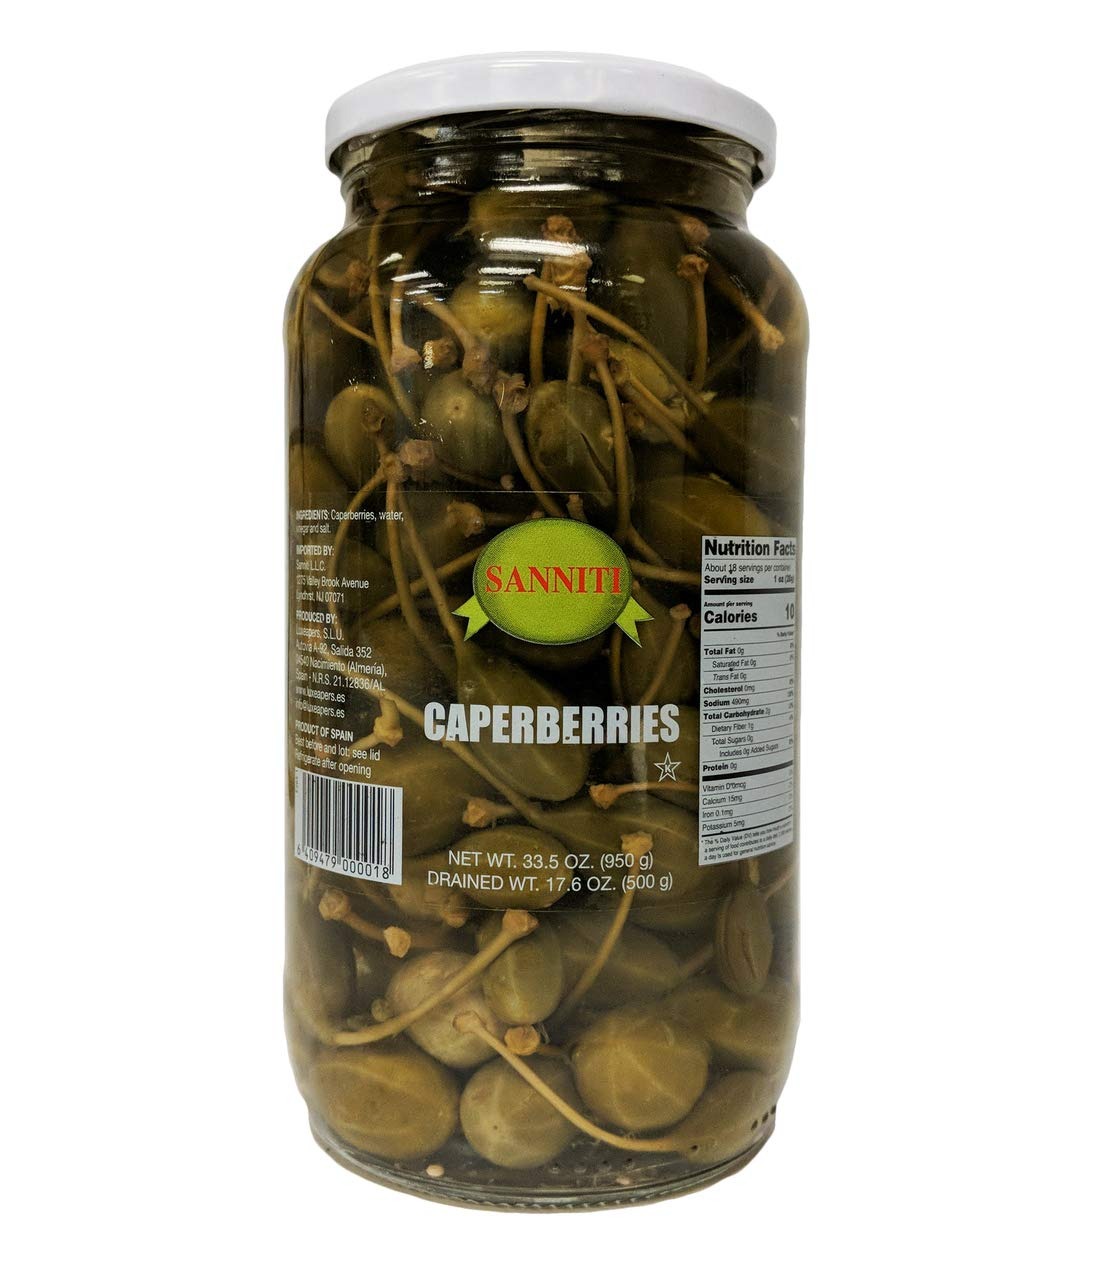
Item Name: Sanniti Spanish Caperberries (Caper Berries) in Vinegar and Salt Brine - 33.5 oz
Bullet Point 1: Product of Spain
Bullet Point 2: Sanniti Caper Berries are the mature version of Sanniti Capers; Capers are the small buds harvested from the plant before they are allowed to grow; Sanniti Caper Berries are the fruit that ultimately come of the plant; They are salty and sour, with a taste similar to olives—a Mediterranean delicacy; As with Capers, Caper Berries can serve as a wonderful part of an appetizer or an entree
Bullet Point 3: Sanniti Caperberries are ideal with light meat dishes, such as chicken piccata and roast chicken, as well as fish and seafood dishes; Place a caperberry atop a crostini with spread for a divine hors d'oeuvre
Product Description: Ingredients: Caperberries, water, vinegar, and salt. The highest Quality Caperberries.
Value: 33.5
Unit: Ounce

Price: 19.98